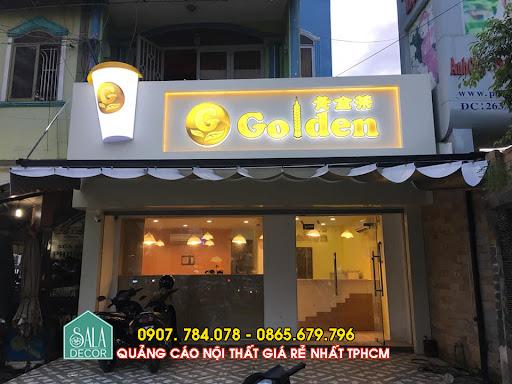
ở trên biển tên của quán có sự xuất hiện của một biểu tượng hình cái ly